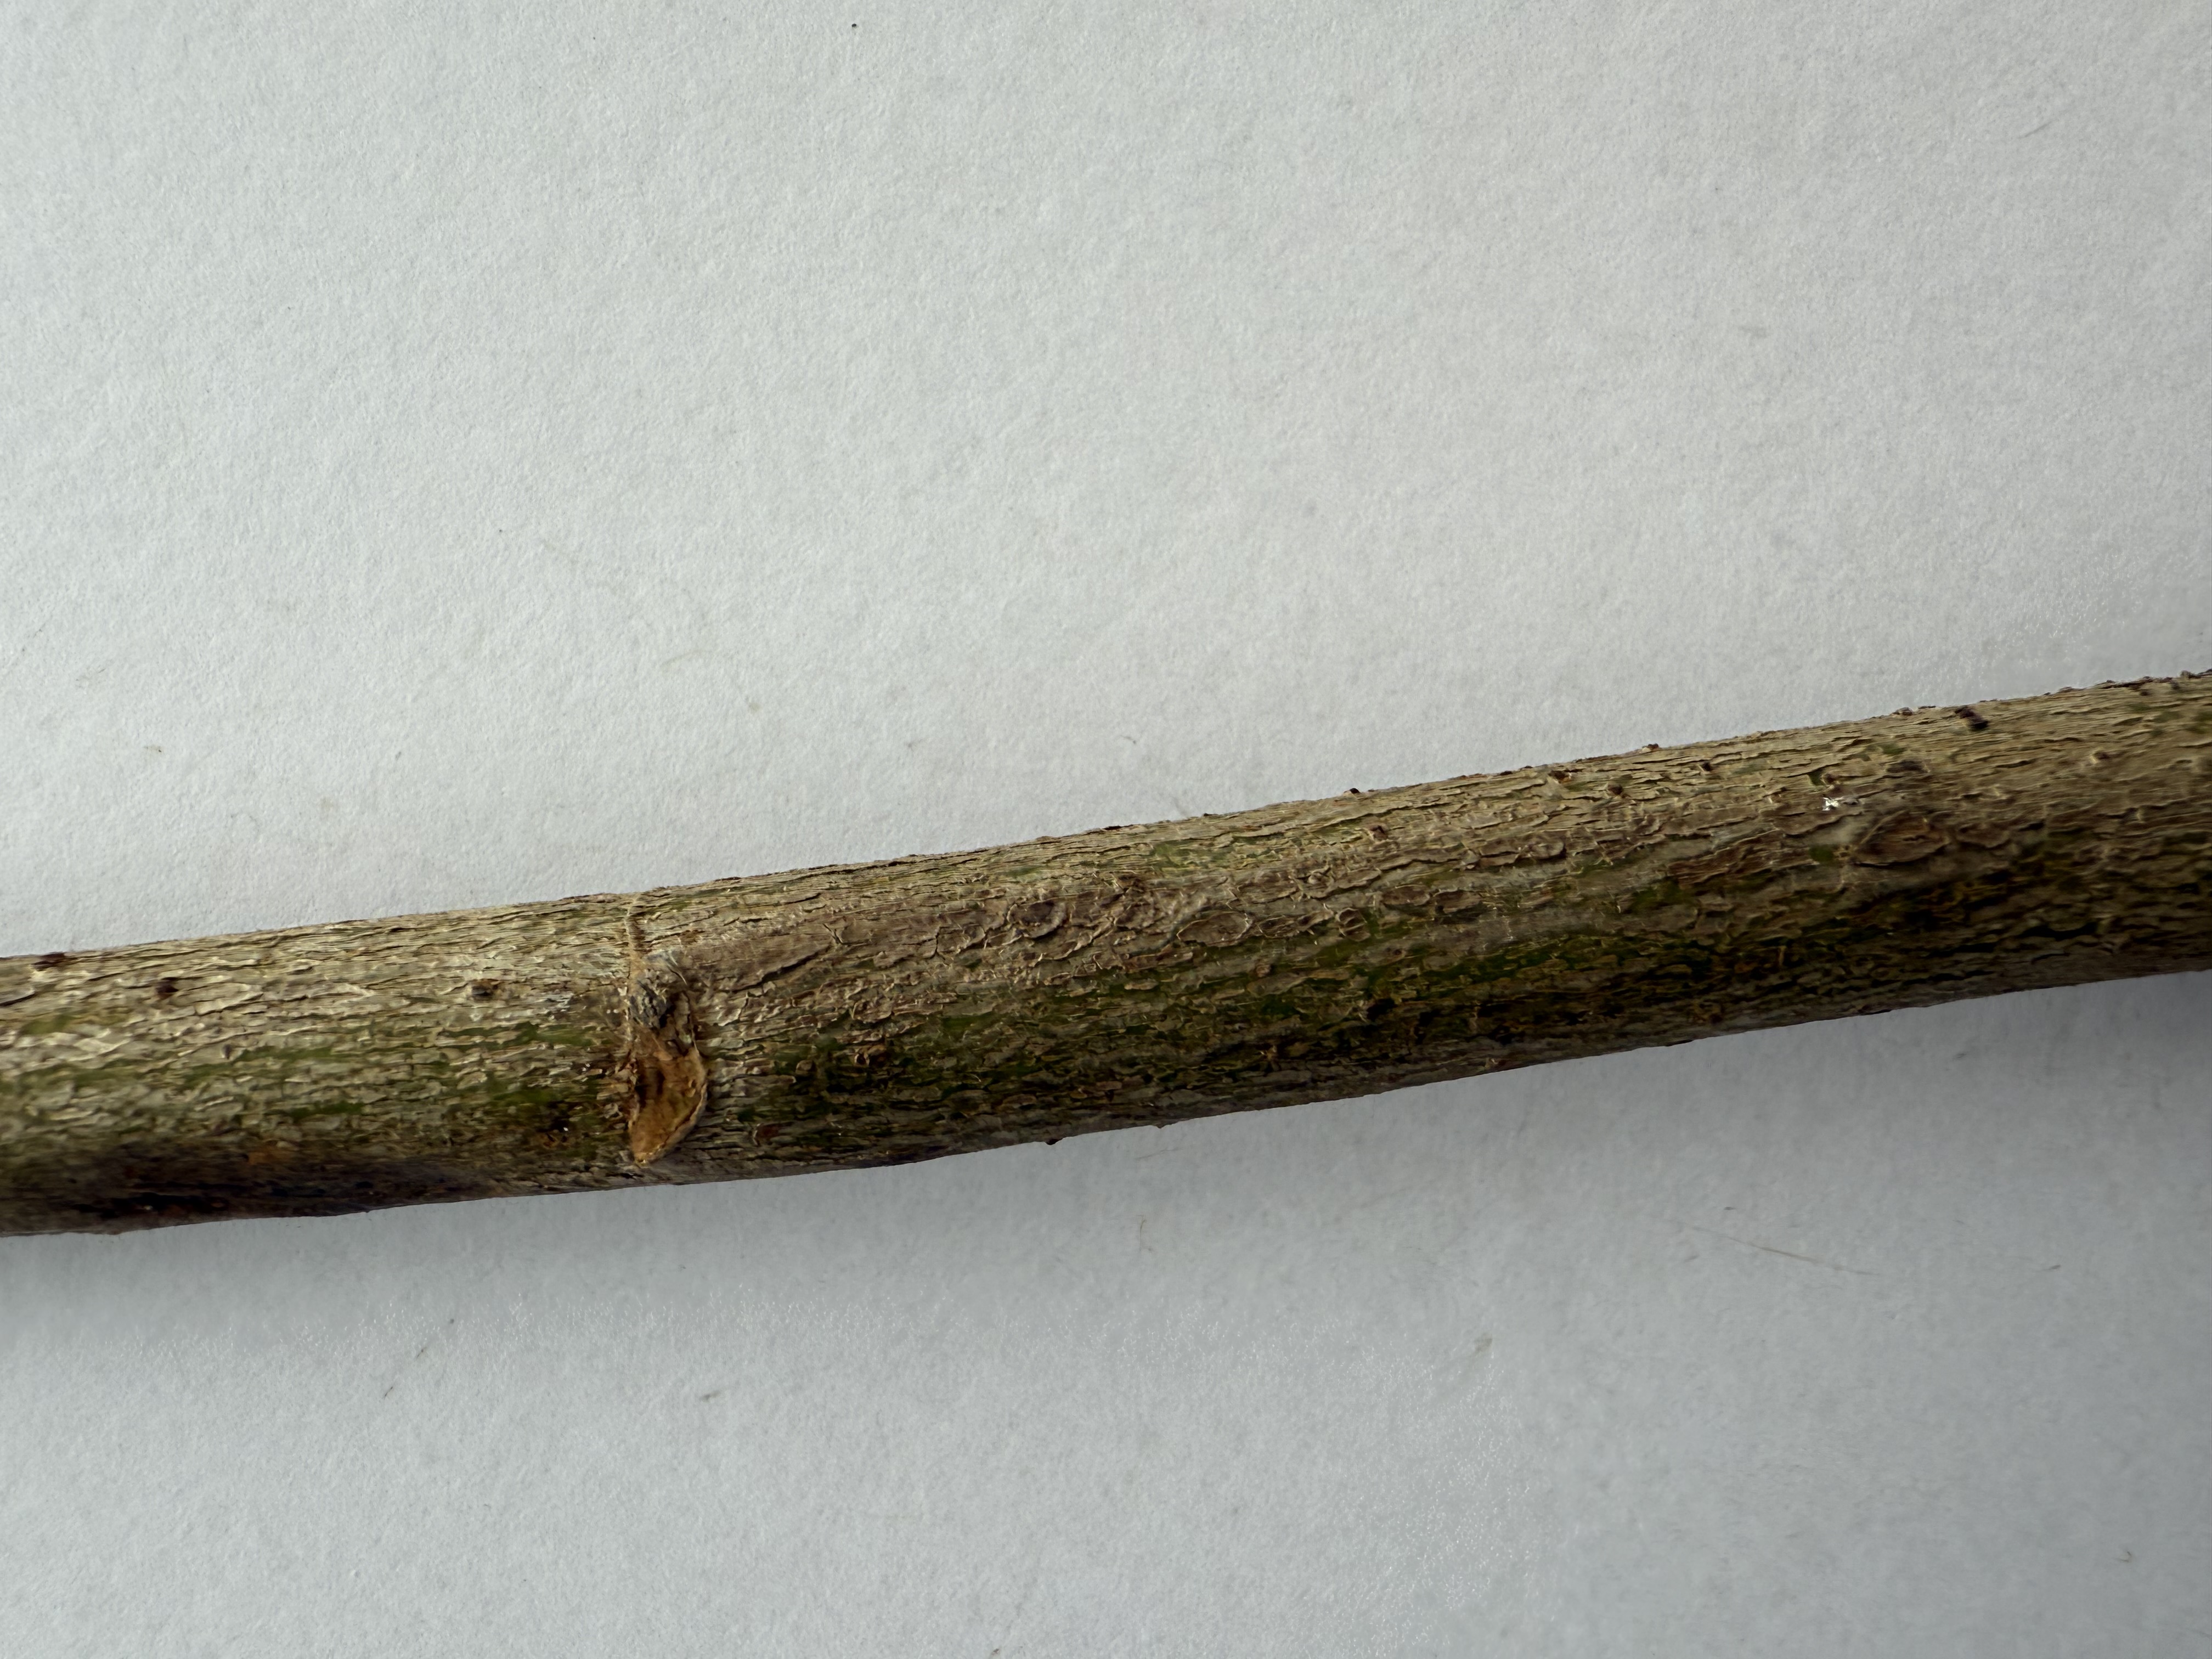
Variety: Loquat